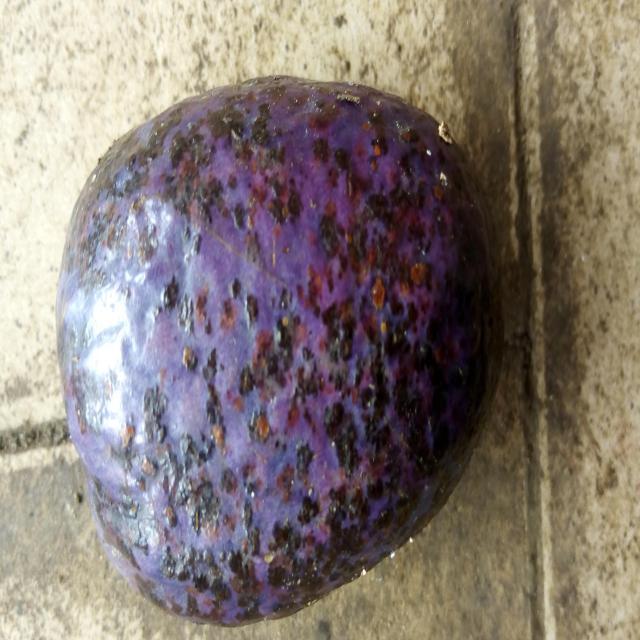
Plum grade: spotted